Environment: lab
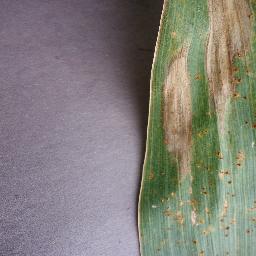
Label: northern_corn_leaf_blight